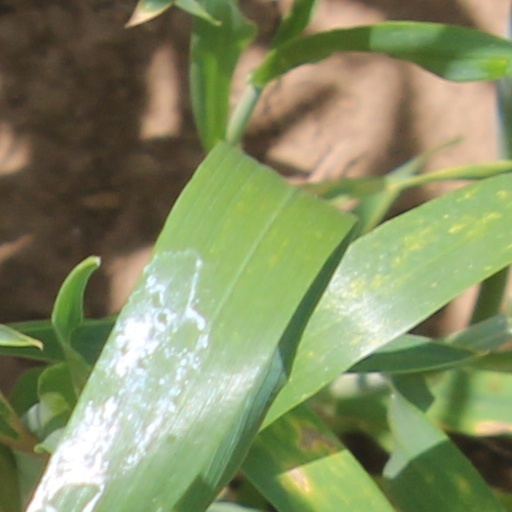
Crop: wheat